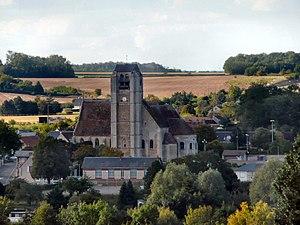
Châteaudun - Église Saint-Jean de la Chaîne, Eure-et-Loir, France.
Châteaudun est une commune française, chef-lieu d'arrondissement d'Eure-et-Loir dans la région Centre-Val de Loire.